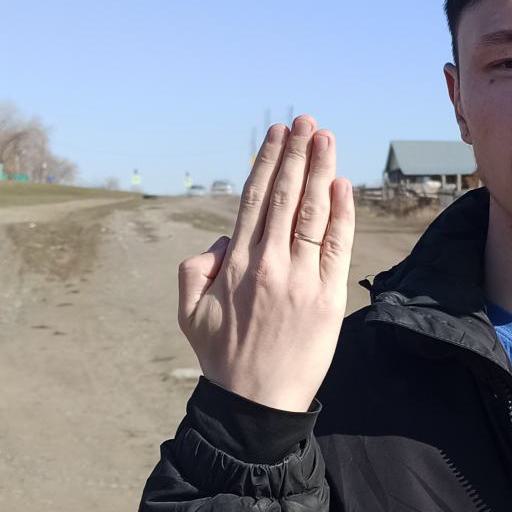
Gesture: stop_inverted